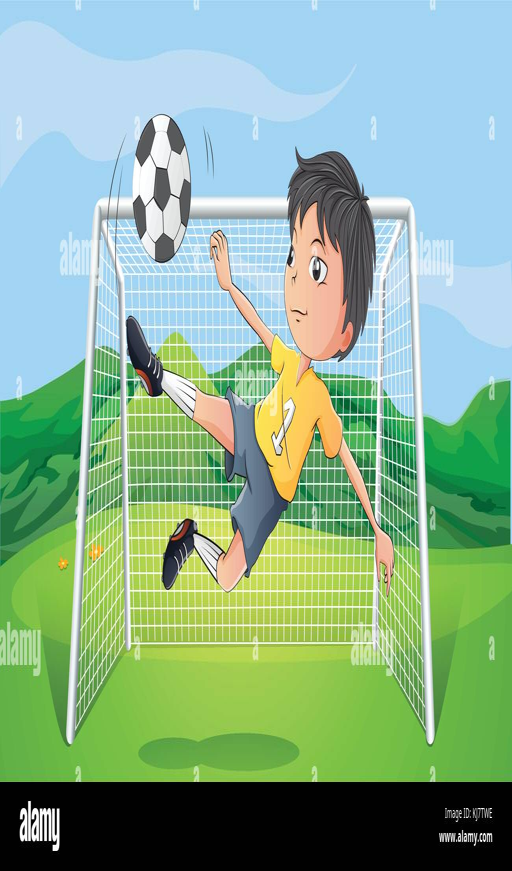
illustration of a young man playing football